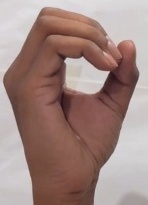
ASL sign: O